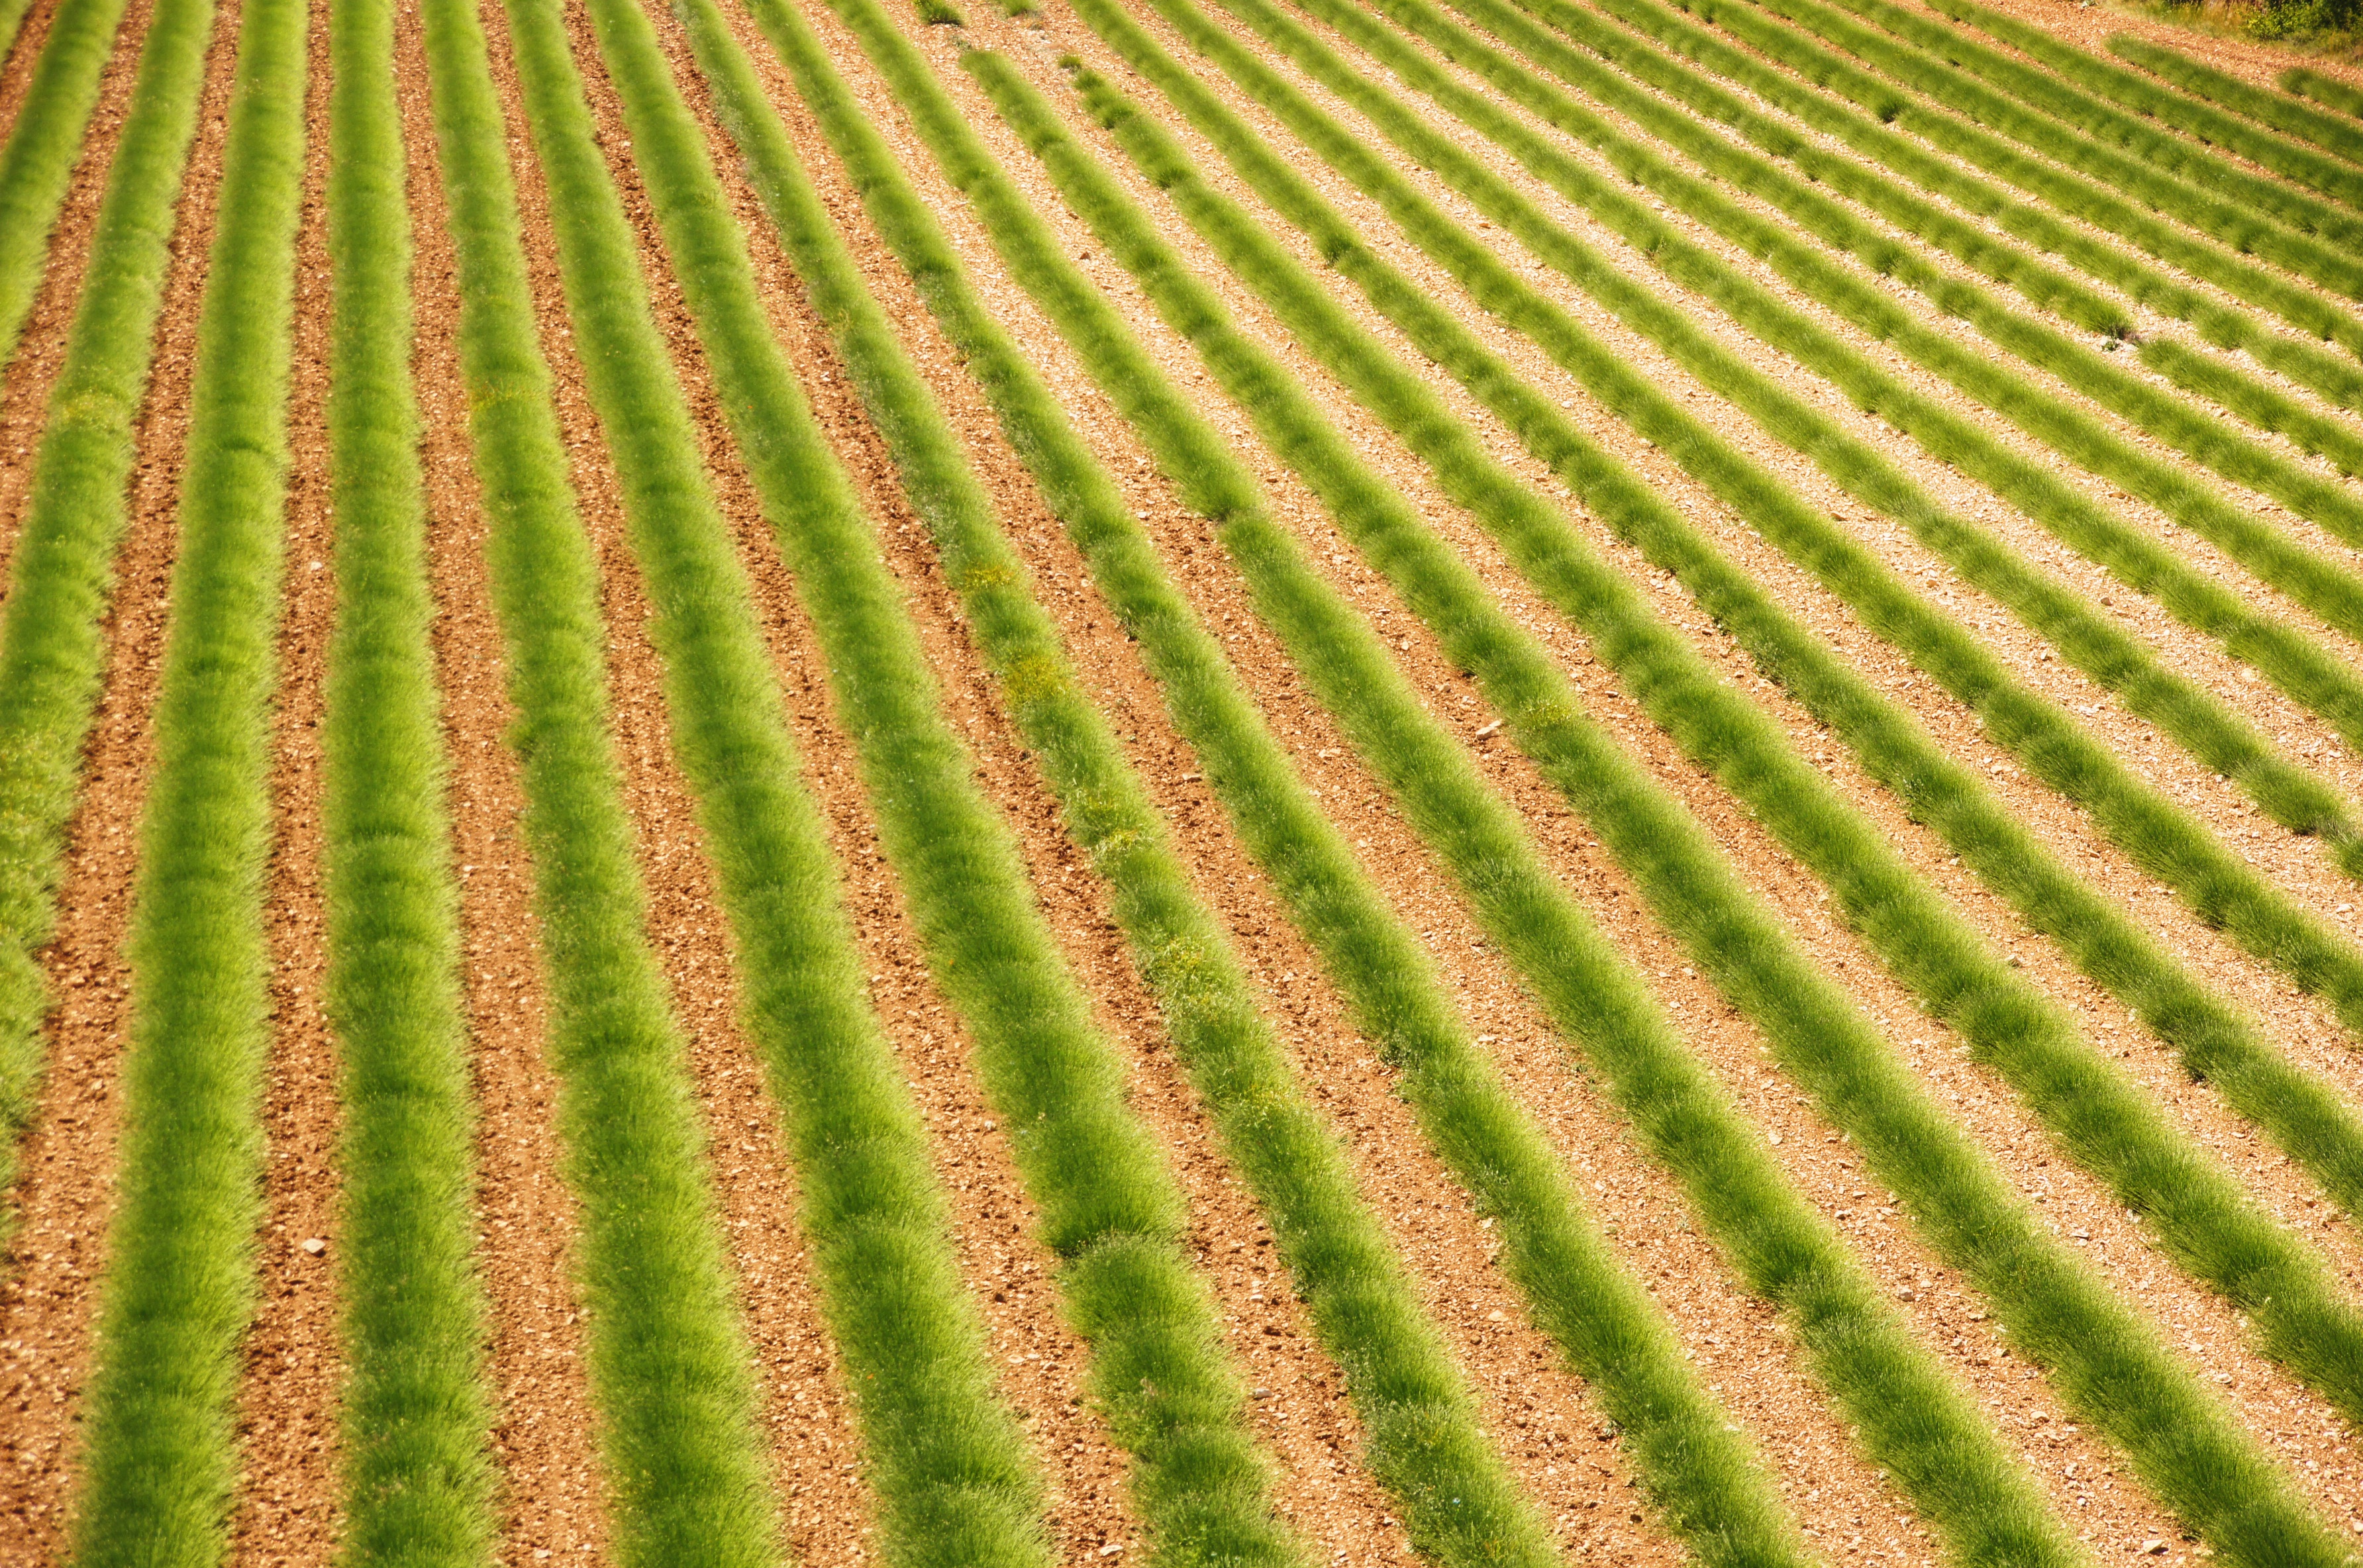
nature, grass, plant, field, lawn, france, line, green, crop, soil, agriculture, lavender, plain, terrace, grassland, plantation, provence, south of france, paddy field, grass family